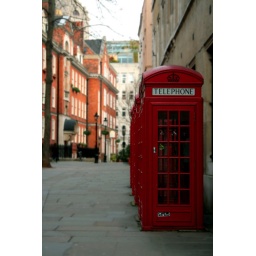
in the land of the red phone box